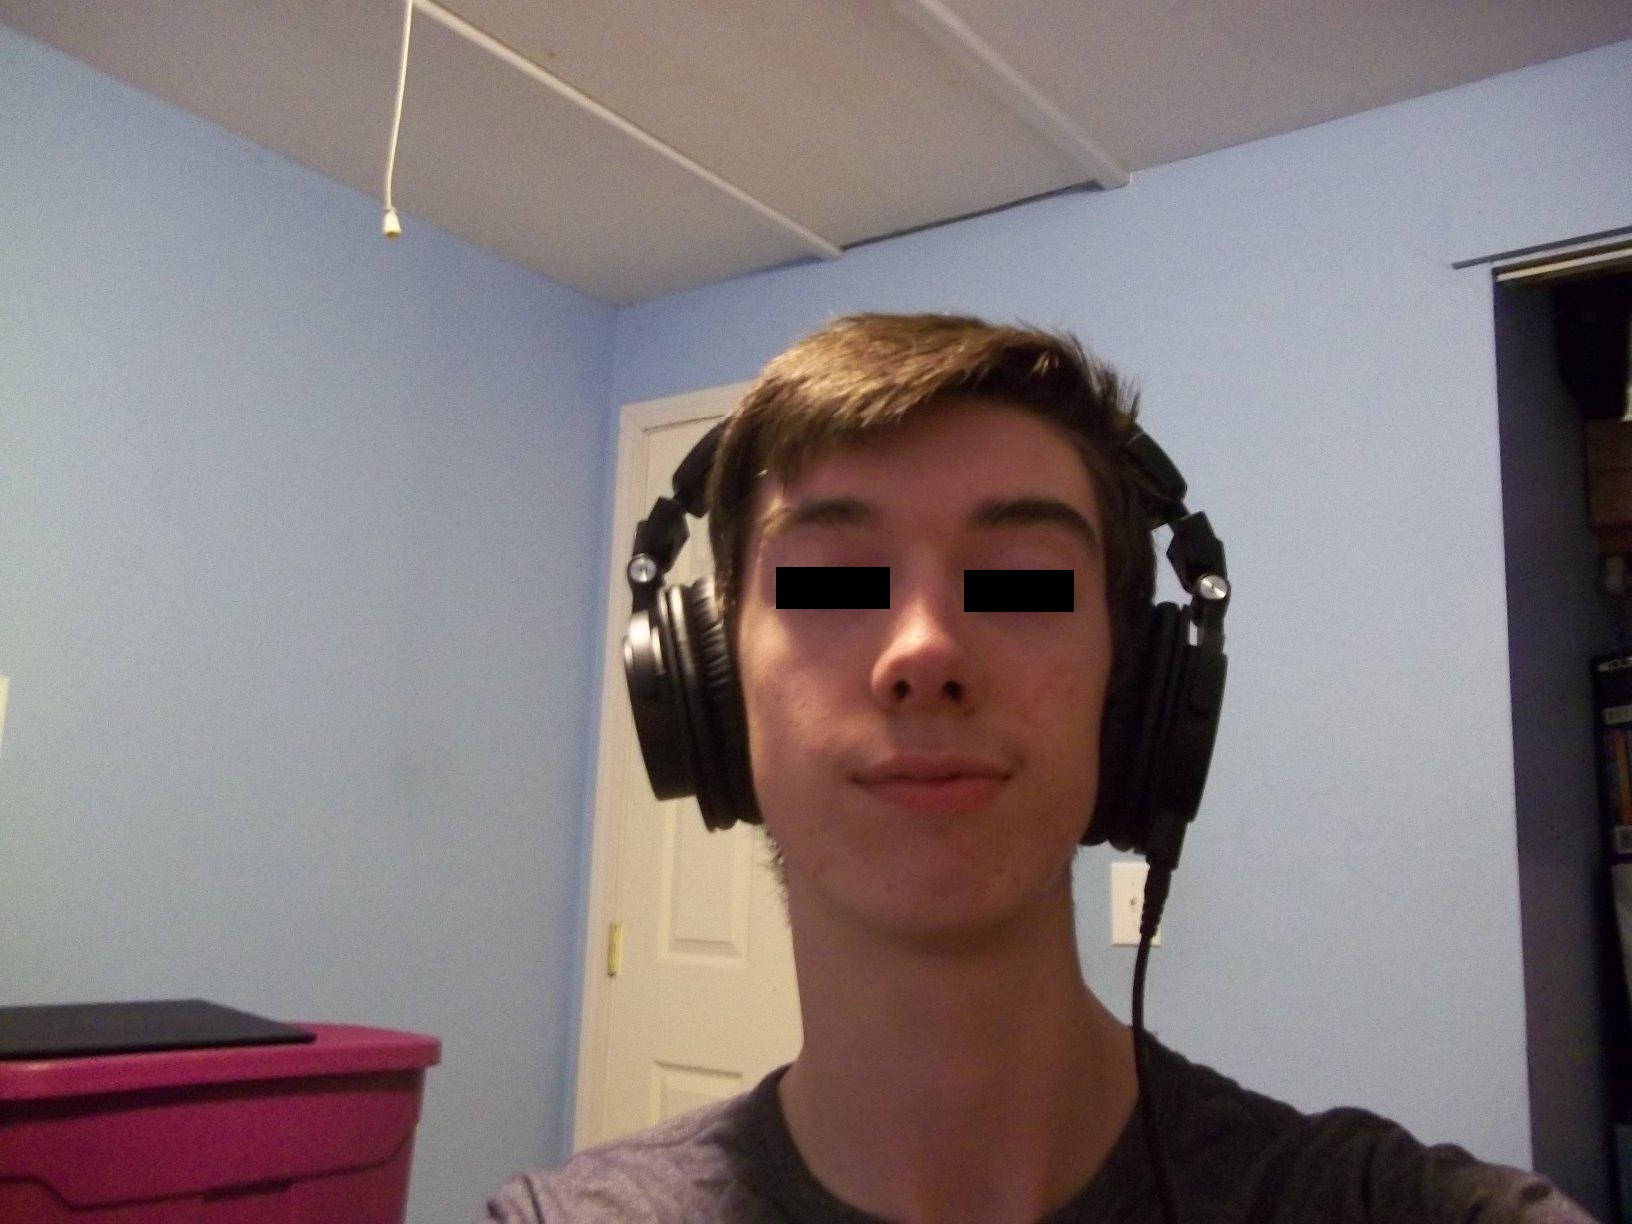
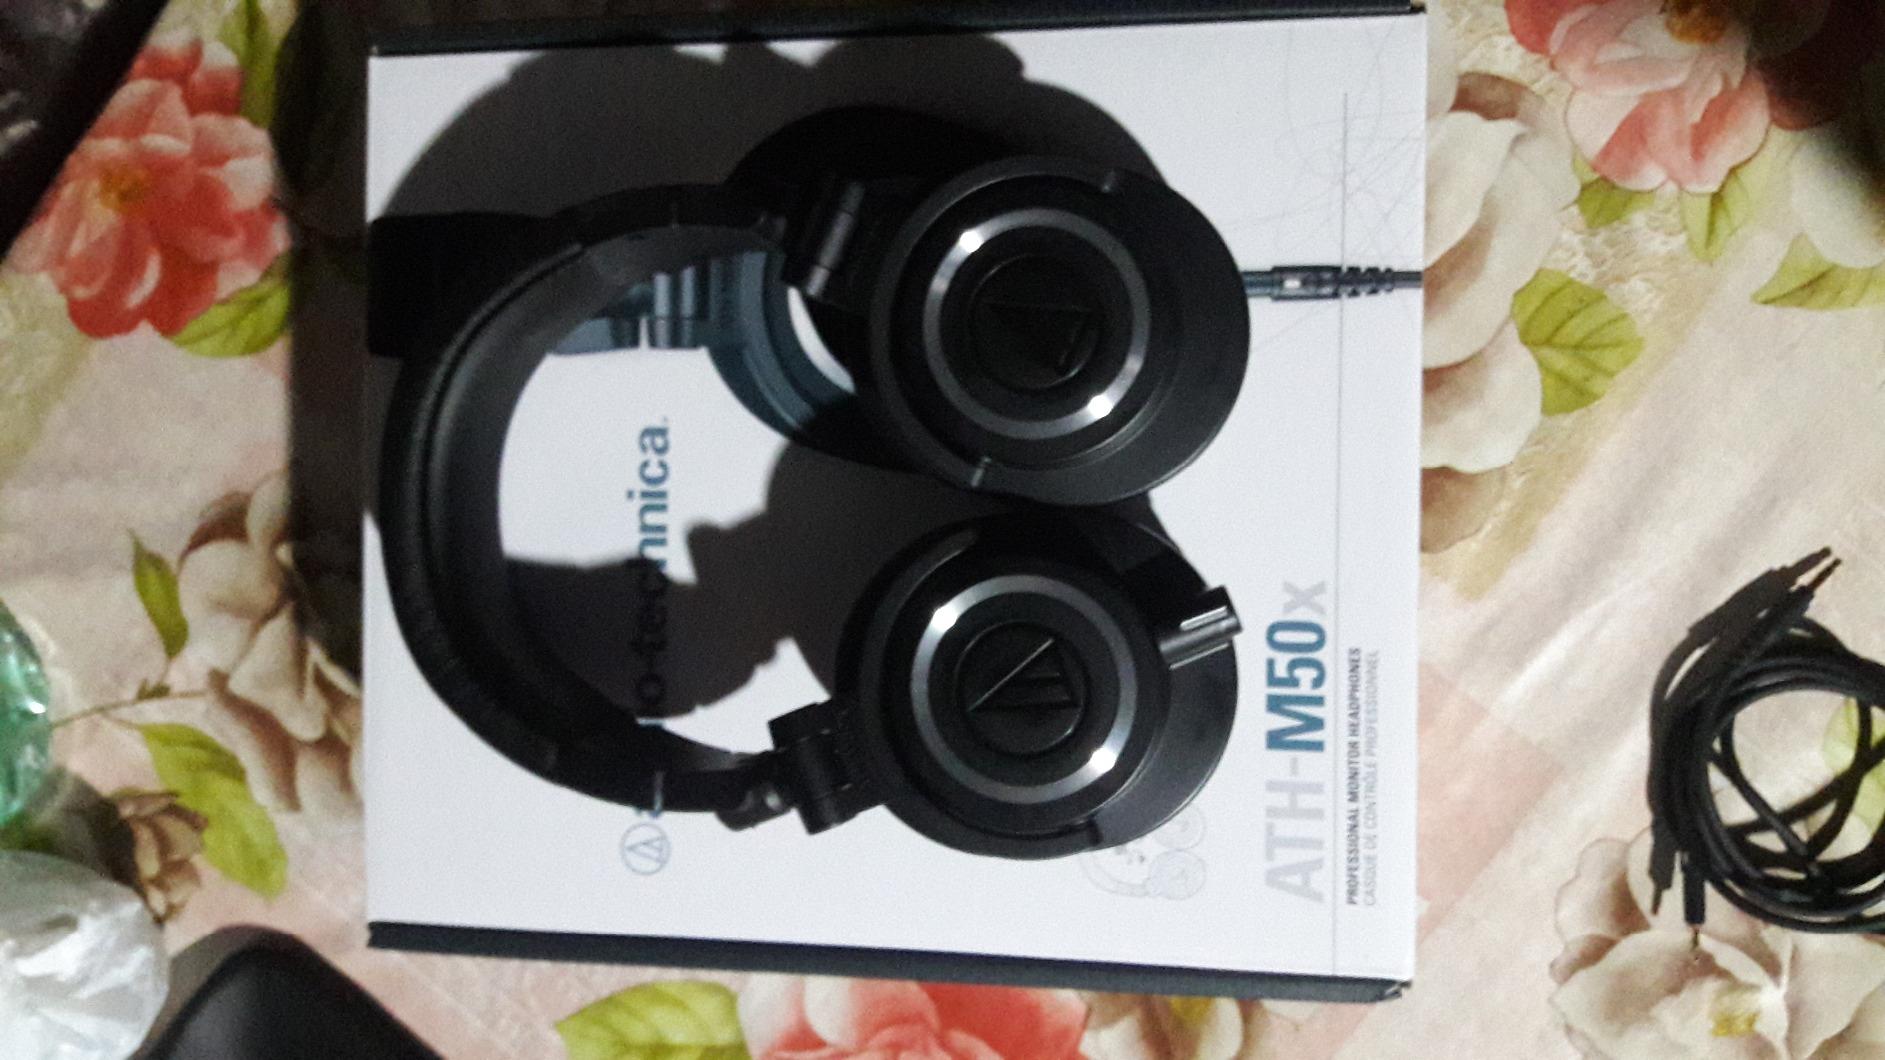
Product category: headphones
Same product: yes